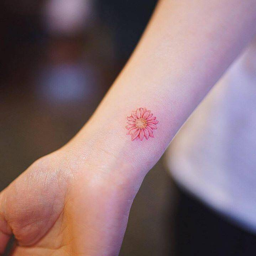
flower tattoo on the right wrist .